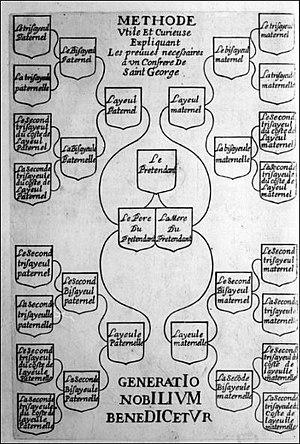
La confrérie de Saint-Georges de Bourgogne est une confrérie éteinte, instituée vers 1435 par Philibert de Mollans et ayant regroupé des membres de la noblesse de Franche-Comté.